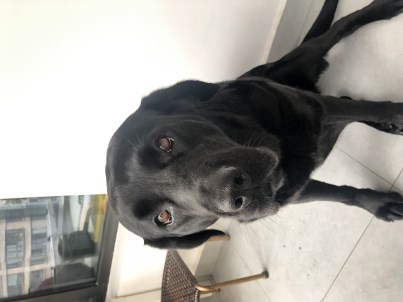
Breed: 3580-n000122-Labrador_retriever